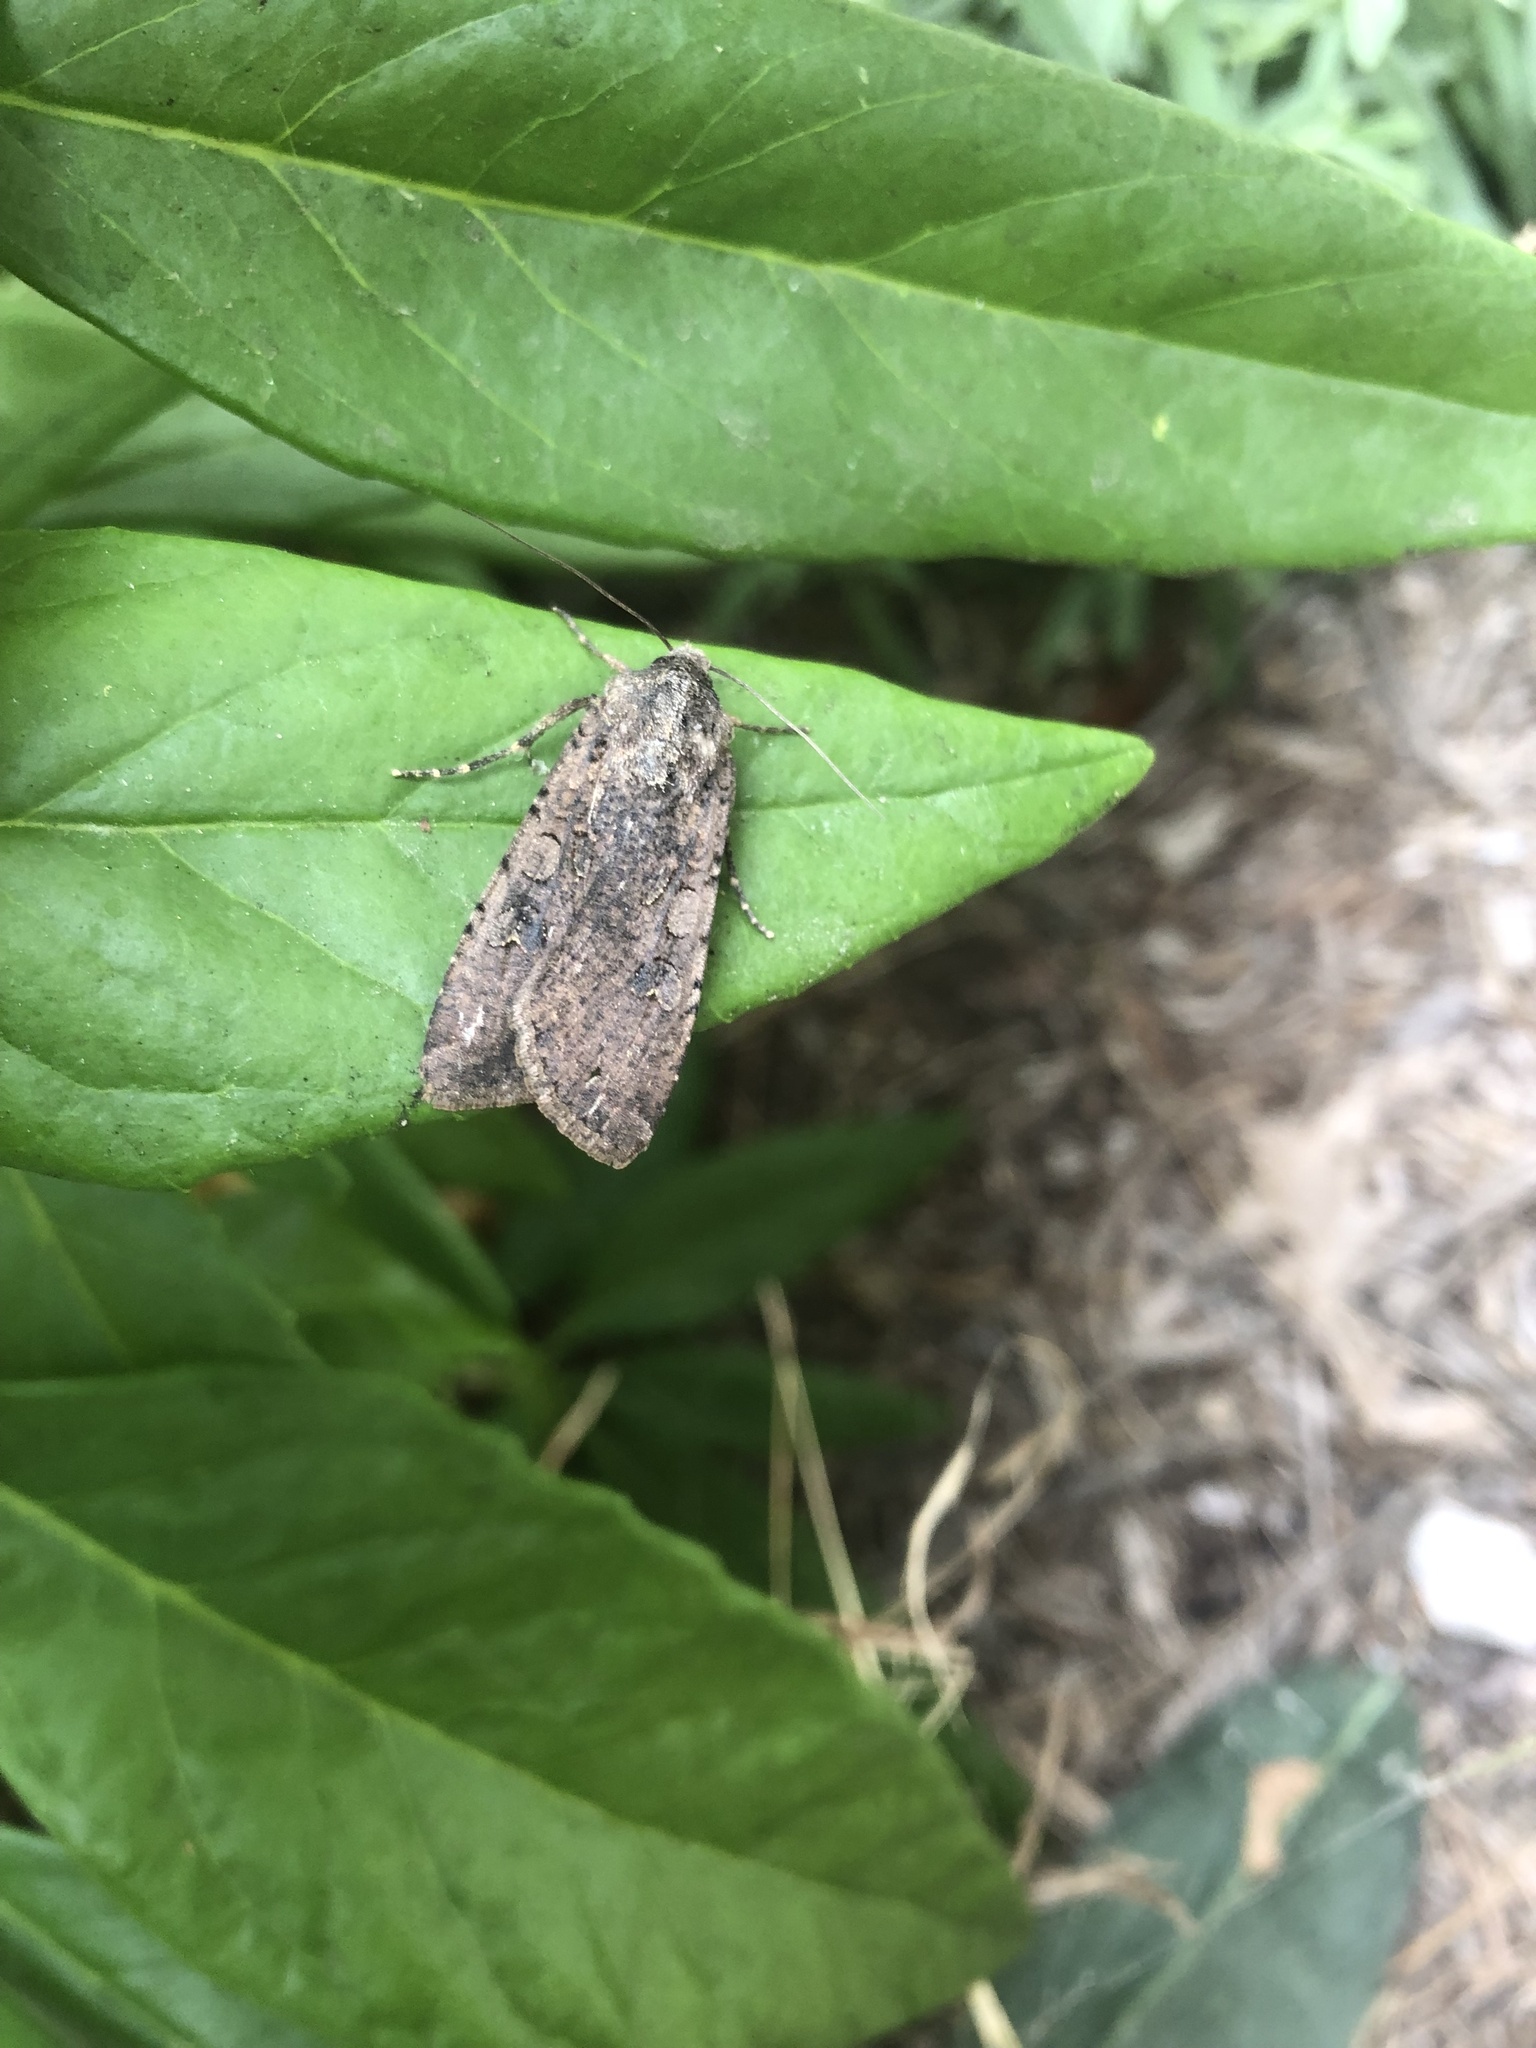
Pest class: cutworms